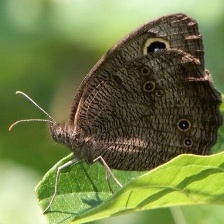
Species: COMMON WOOD-NYMPH
Butterfly family (ImageNet category): ringlet